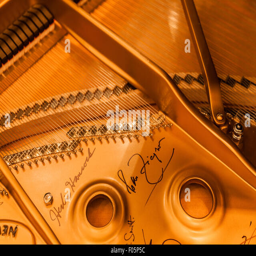
signature of jazz fusion artist on the interior